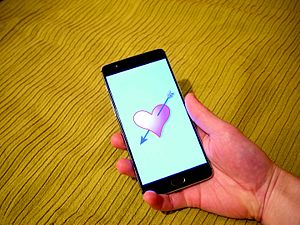
Netdating
Netdating – også kaldet internetdating eller onlinedating – er et begreb for aktiviteter, som en person bruger for at finde venner, kærester, elskere eller andre former for partnere ved hjælp af internettet. Netdating er et "stævnemøde" på nettet, som foregår ved, at man chatter med hinanden. Det vil sige, at der føres en skriftlig samtale på nettet. Forud for en samtale på nettet er der som oftest sket en udvælgelse af personer baseret på demografiske forhold såsom køn, alder og geografi.